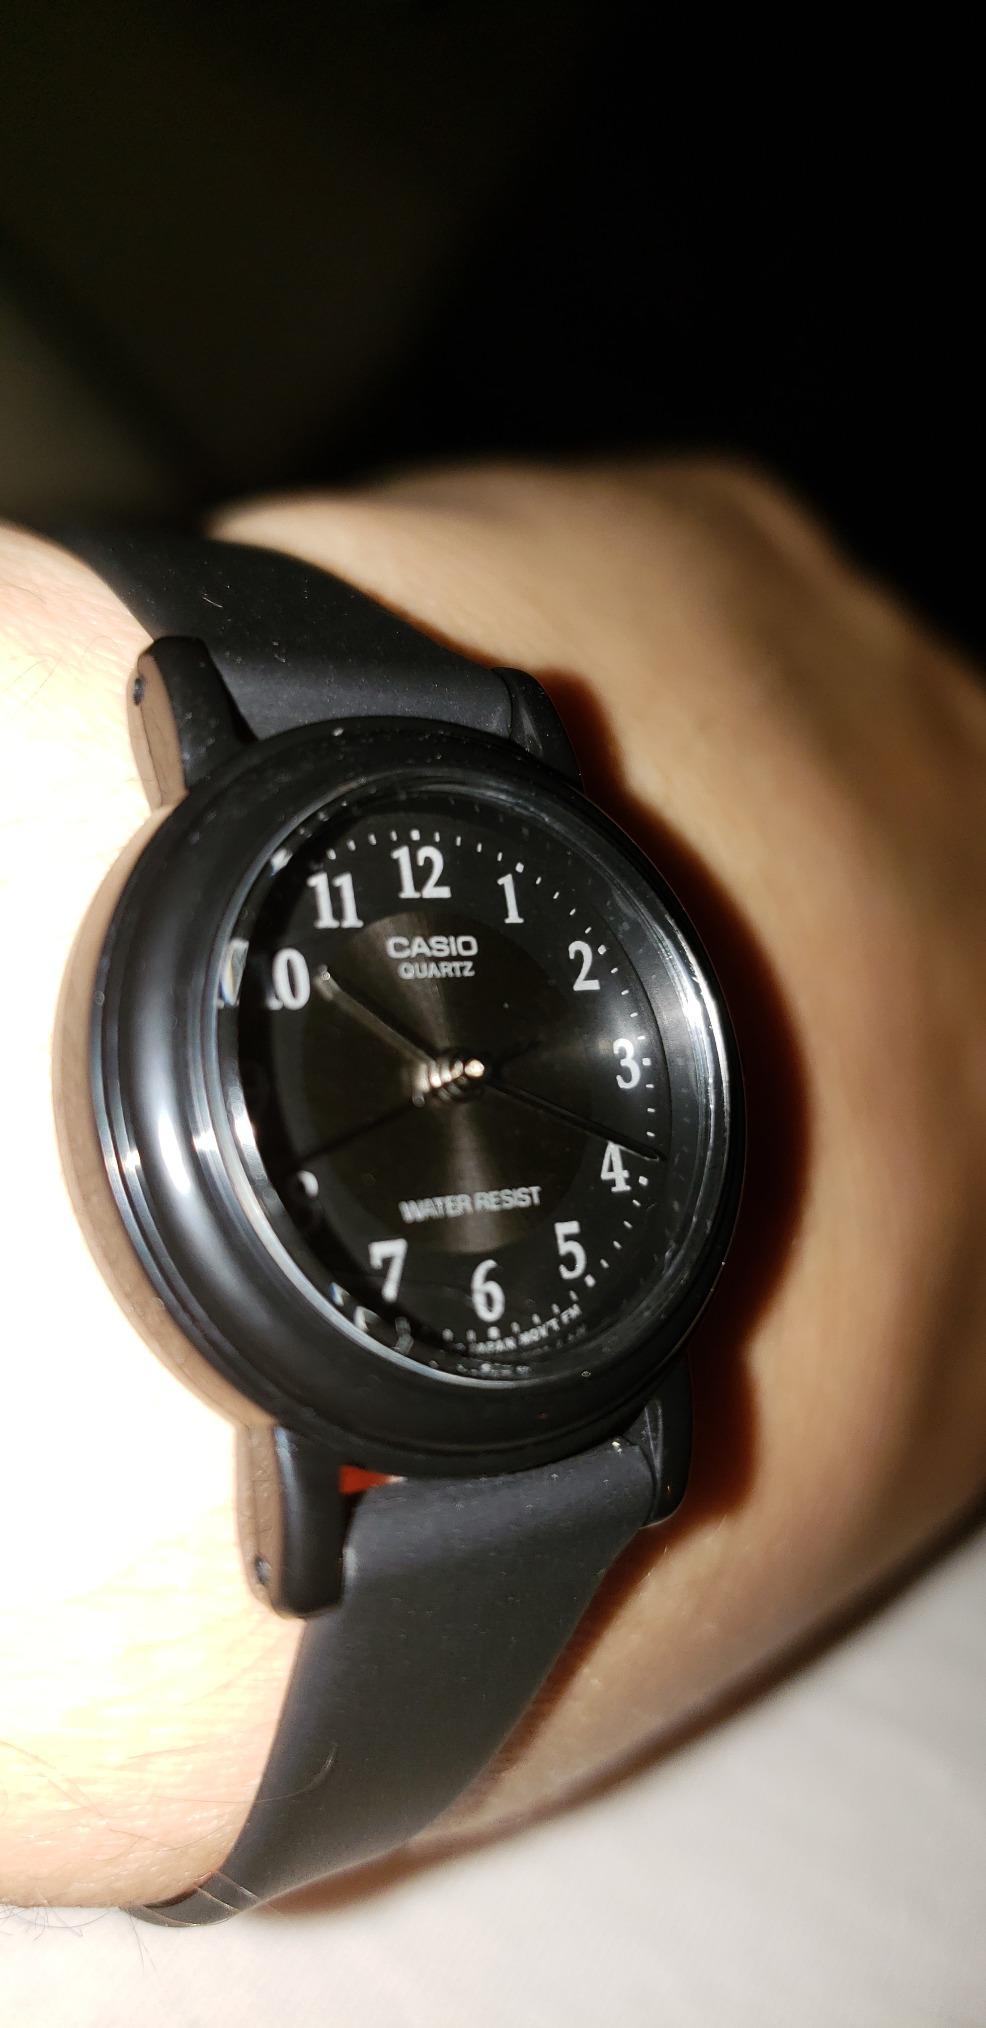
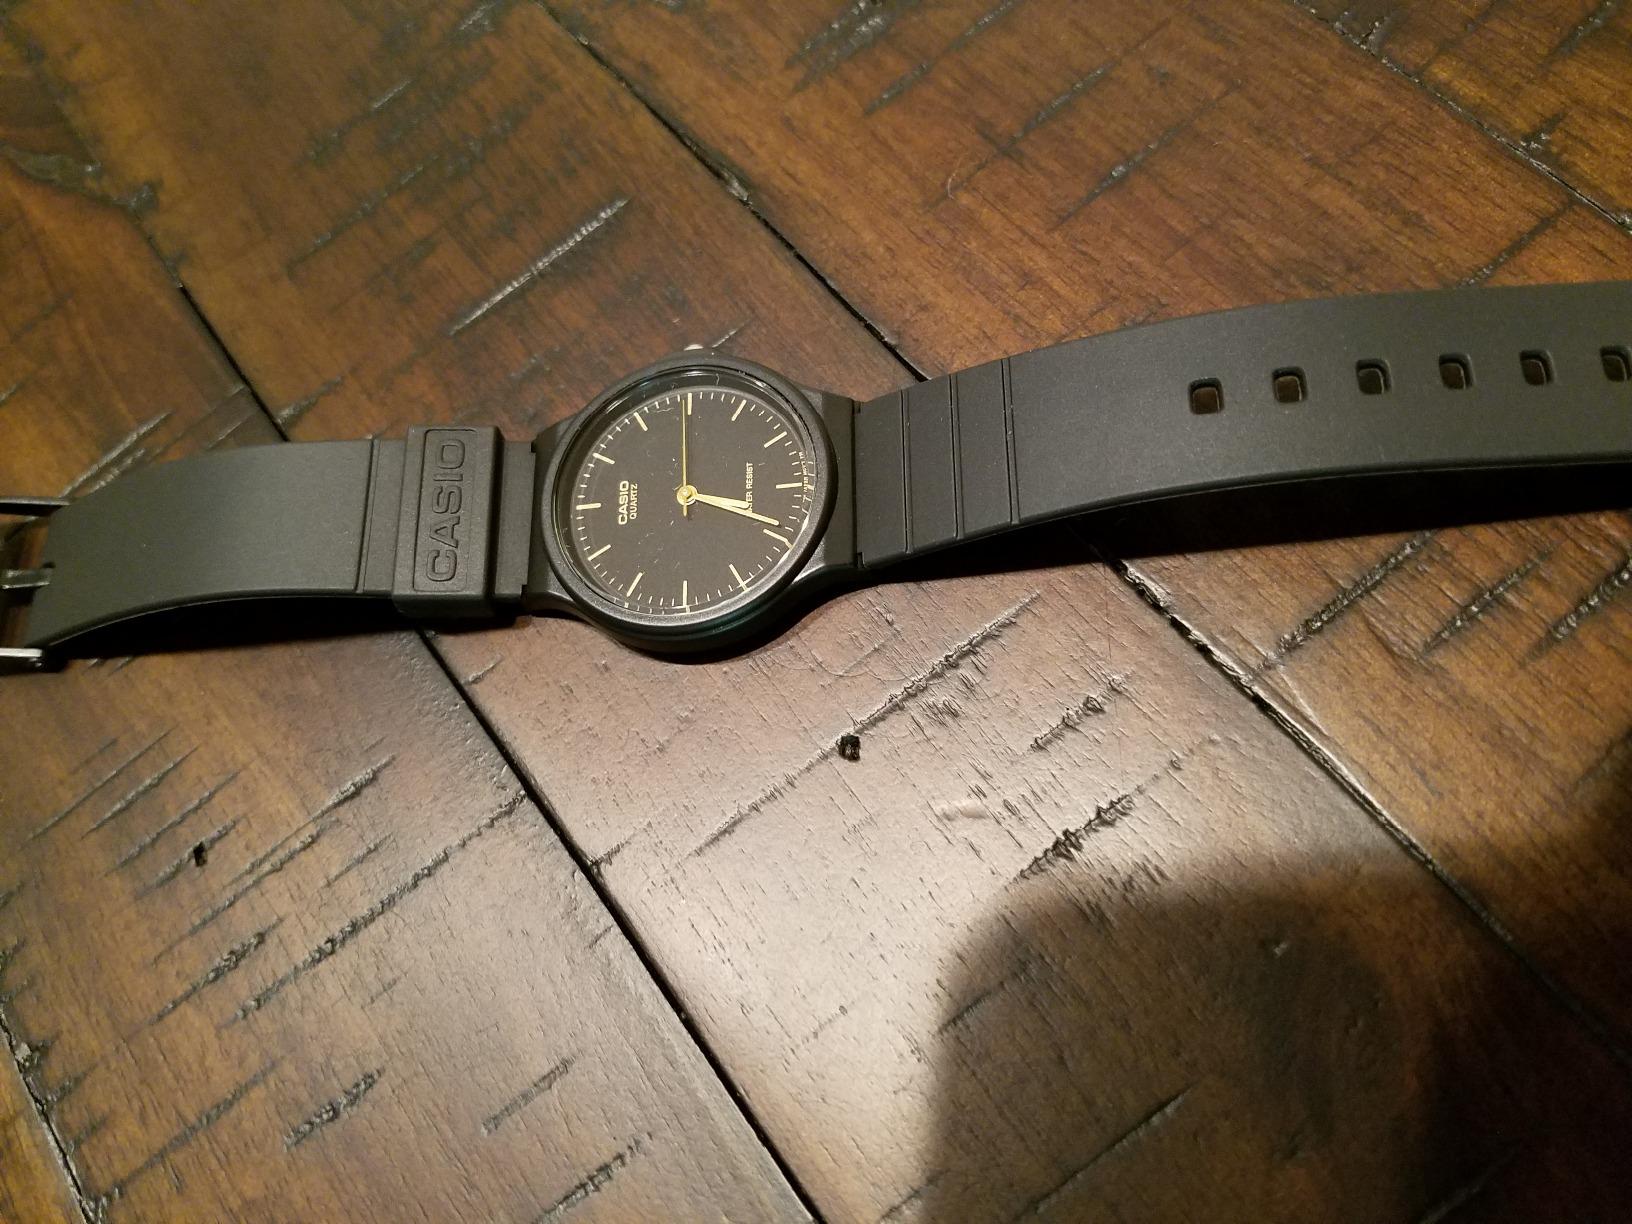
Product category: accessories_watch
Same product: no